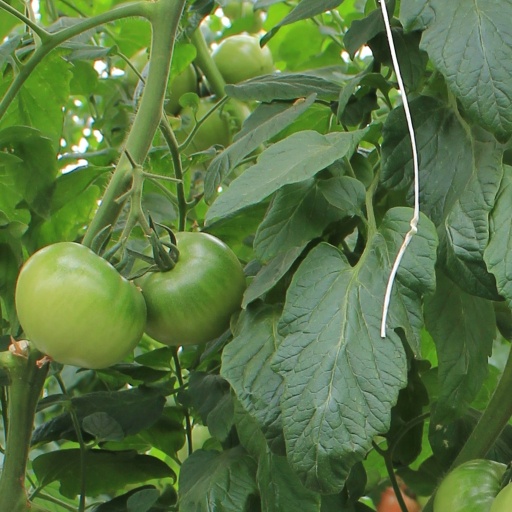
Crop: tomato